History of Gaza

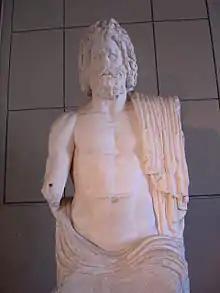
Statue of Zeus unearthed in Gaza

The known history of Gaza City spans 4,000 years. Gaza was ruled, destroyed and repopulated by various dynasties, empires, and peoples.